National Botanic Gardens, Kilmacurragh

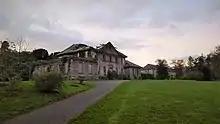
The remains of the Acton family home in National Botanic Gardens Kilmacurragh

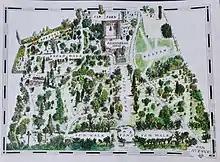
Map of Kilmacurragh National Botanic Gardens

The house was abandoned in the 1920s but was later run as Kilmacurragh Park Hotel by Charles Budina. An ownership dispute led to the abandonment of the gardens until it was acquired by the Irish state in 1976.